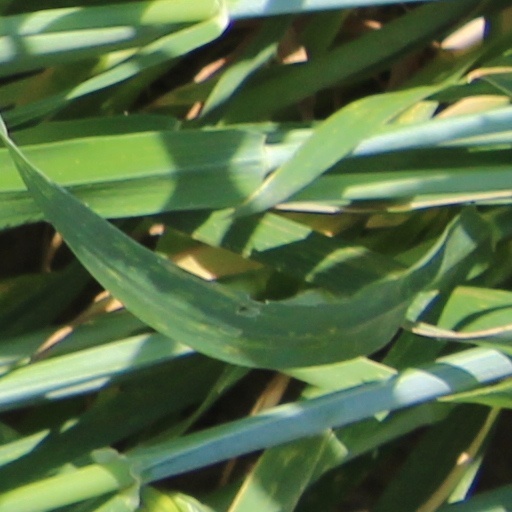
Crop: wheat